Ave maris stella

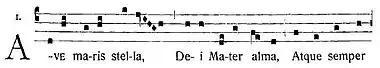
Beginning of "Ave maris stella" in the 1912 "Antiphonale Romanum"

The Latin text of the hymn as authorized for use in the Liturgy of the Hours of the Roman Rite (Ordinary Form) is as follows: